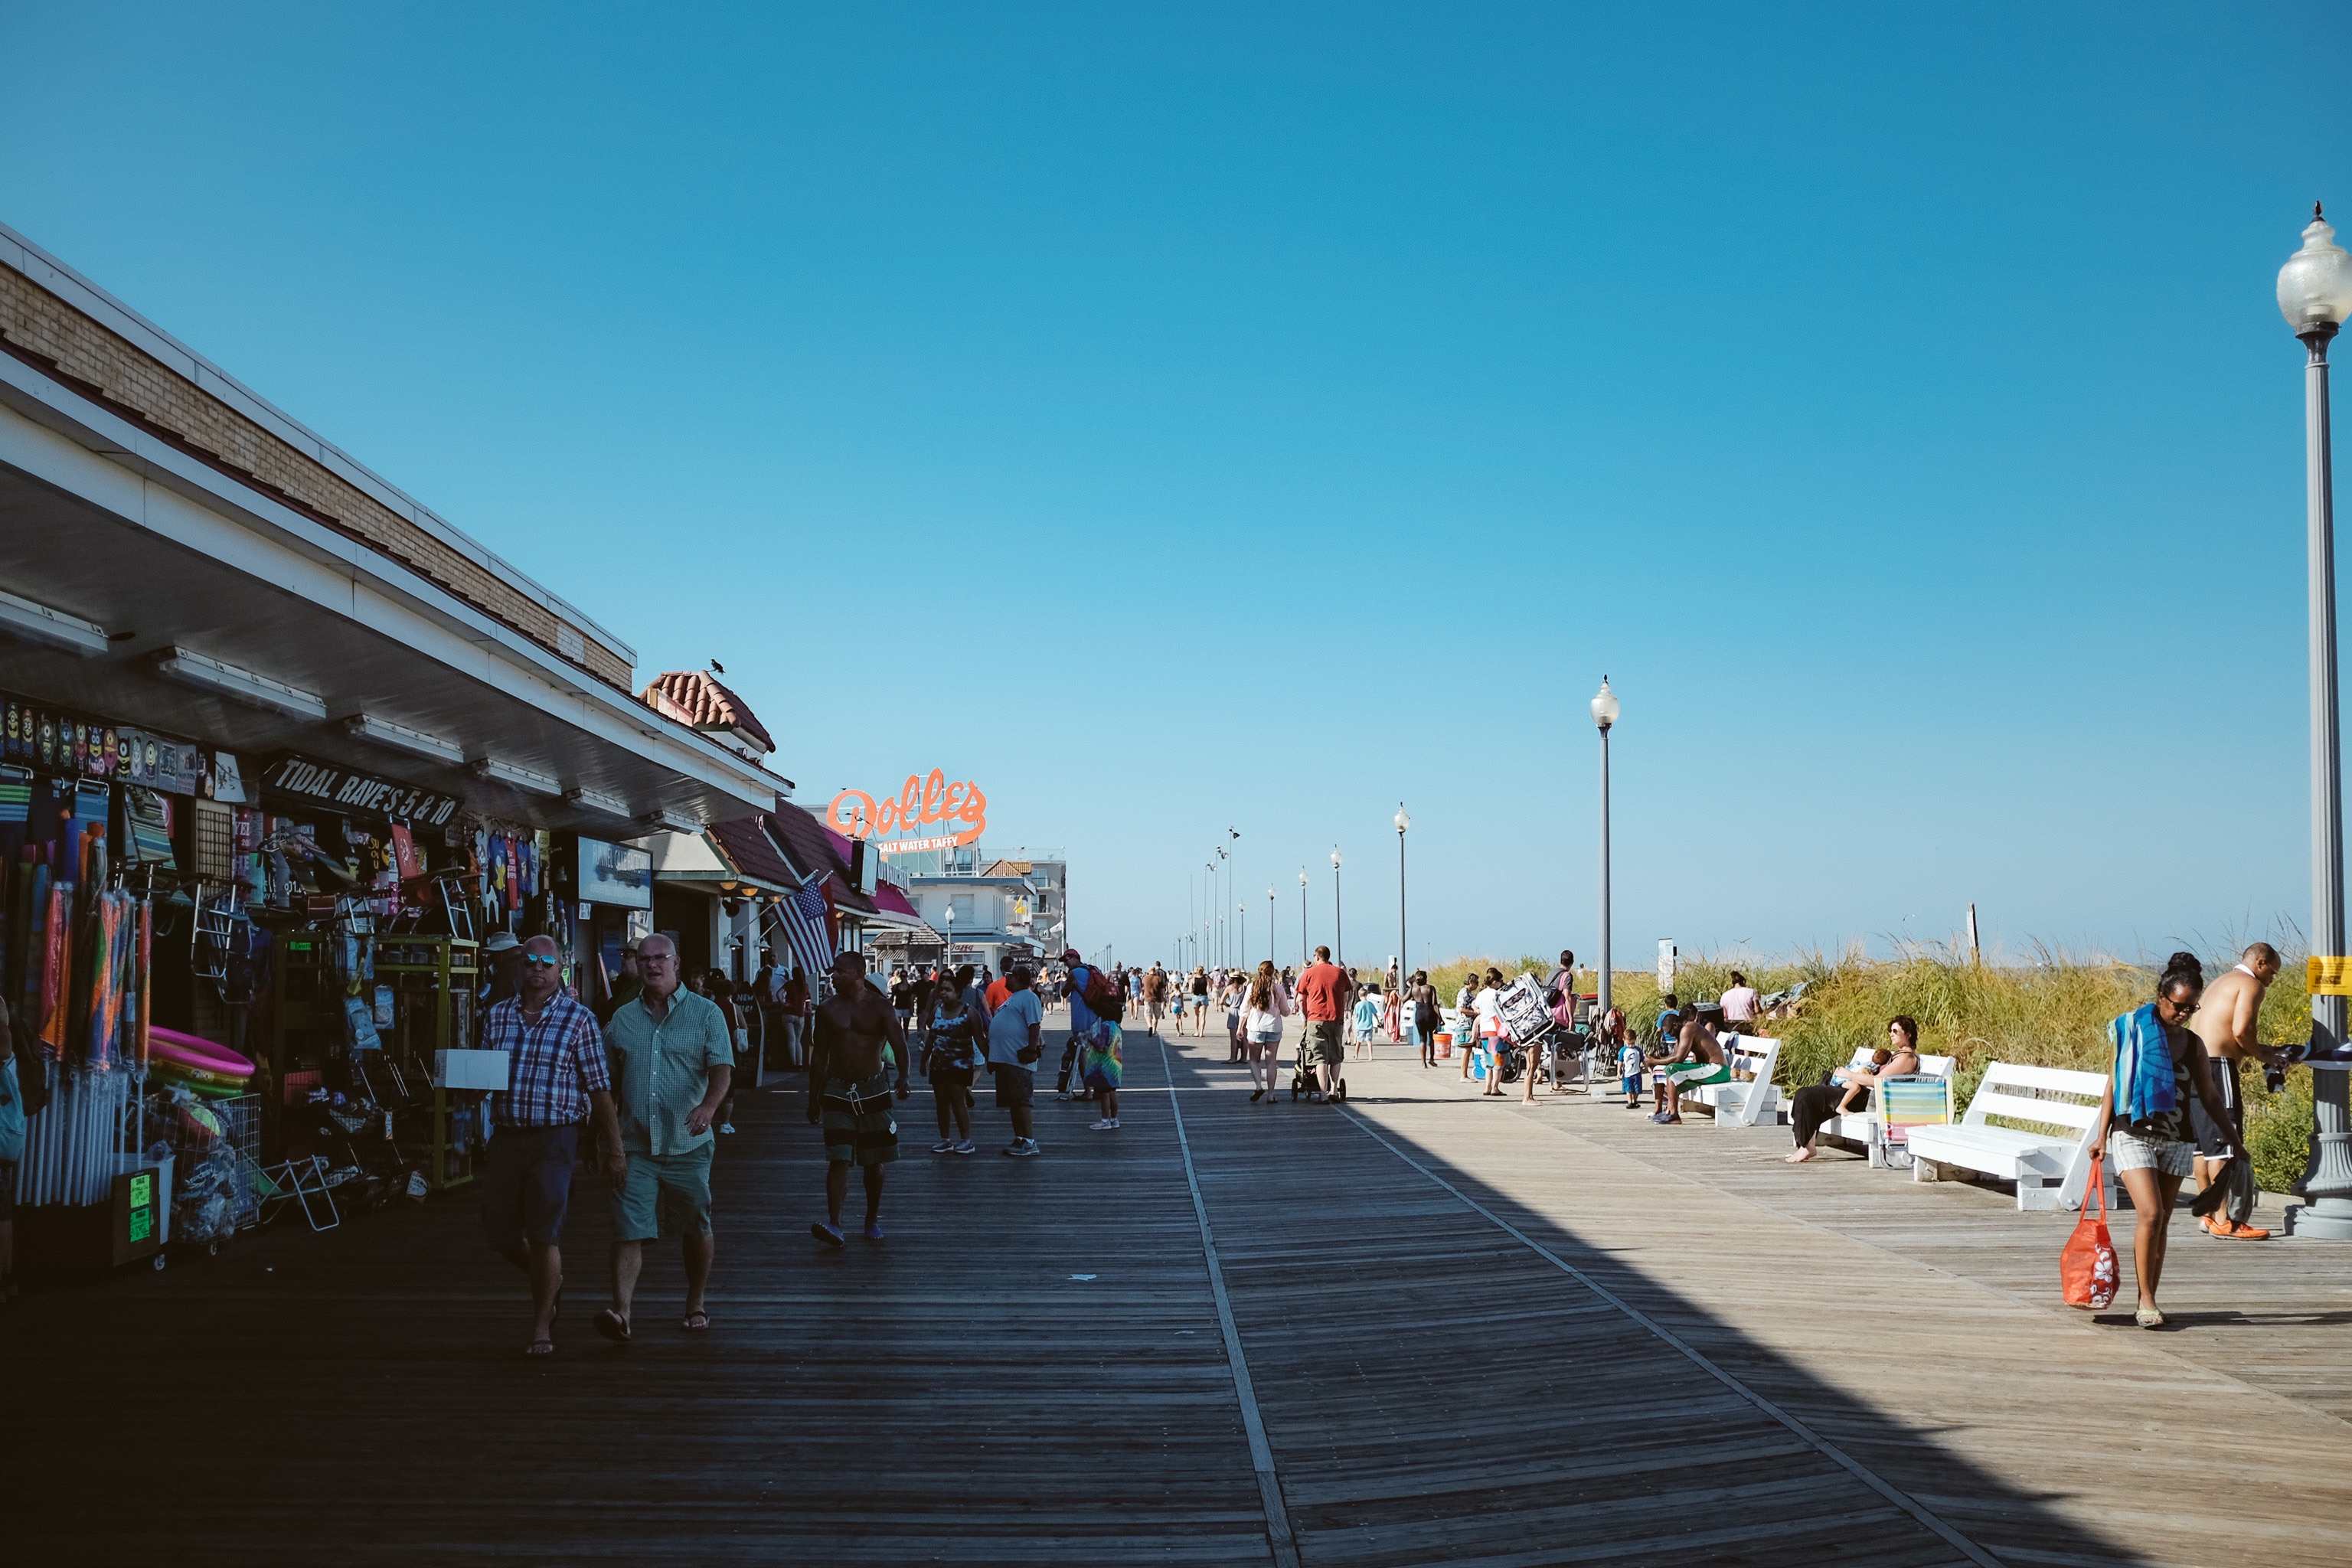
beach, pedestrian, boardwalk, road, street, town, city, walkway, downtown, vacation, tourism, infrastructure, town square